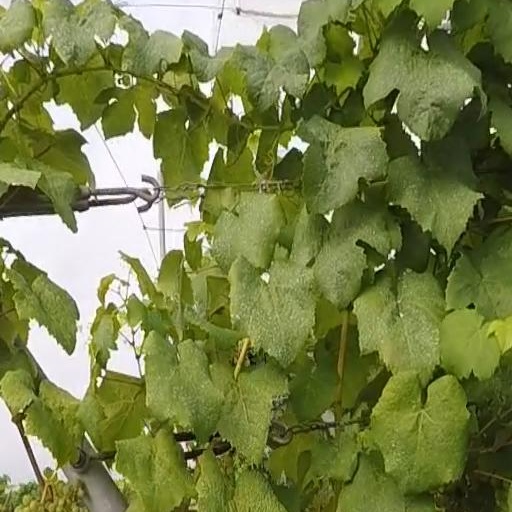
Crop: grape